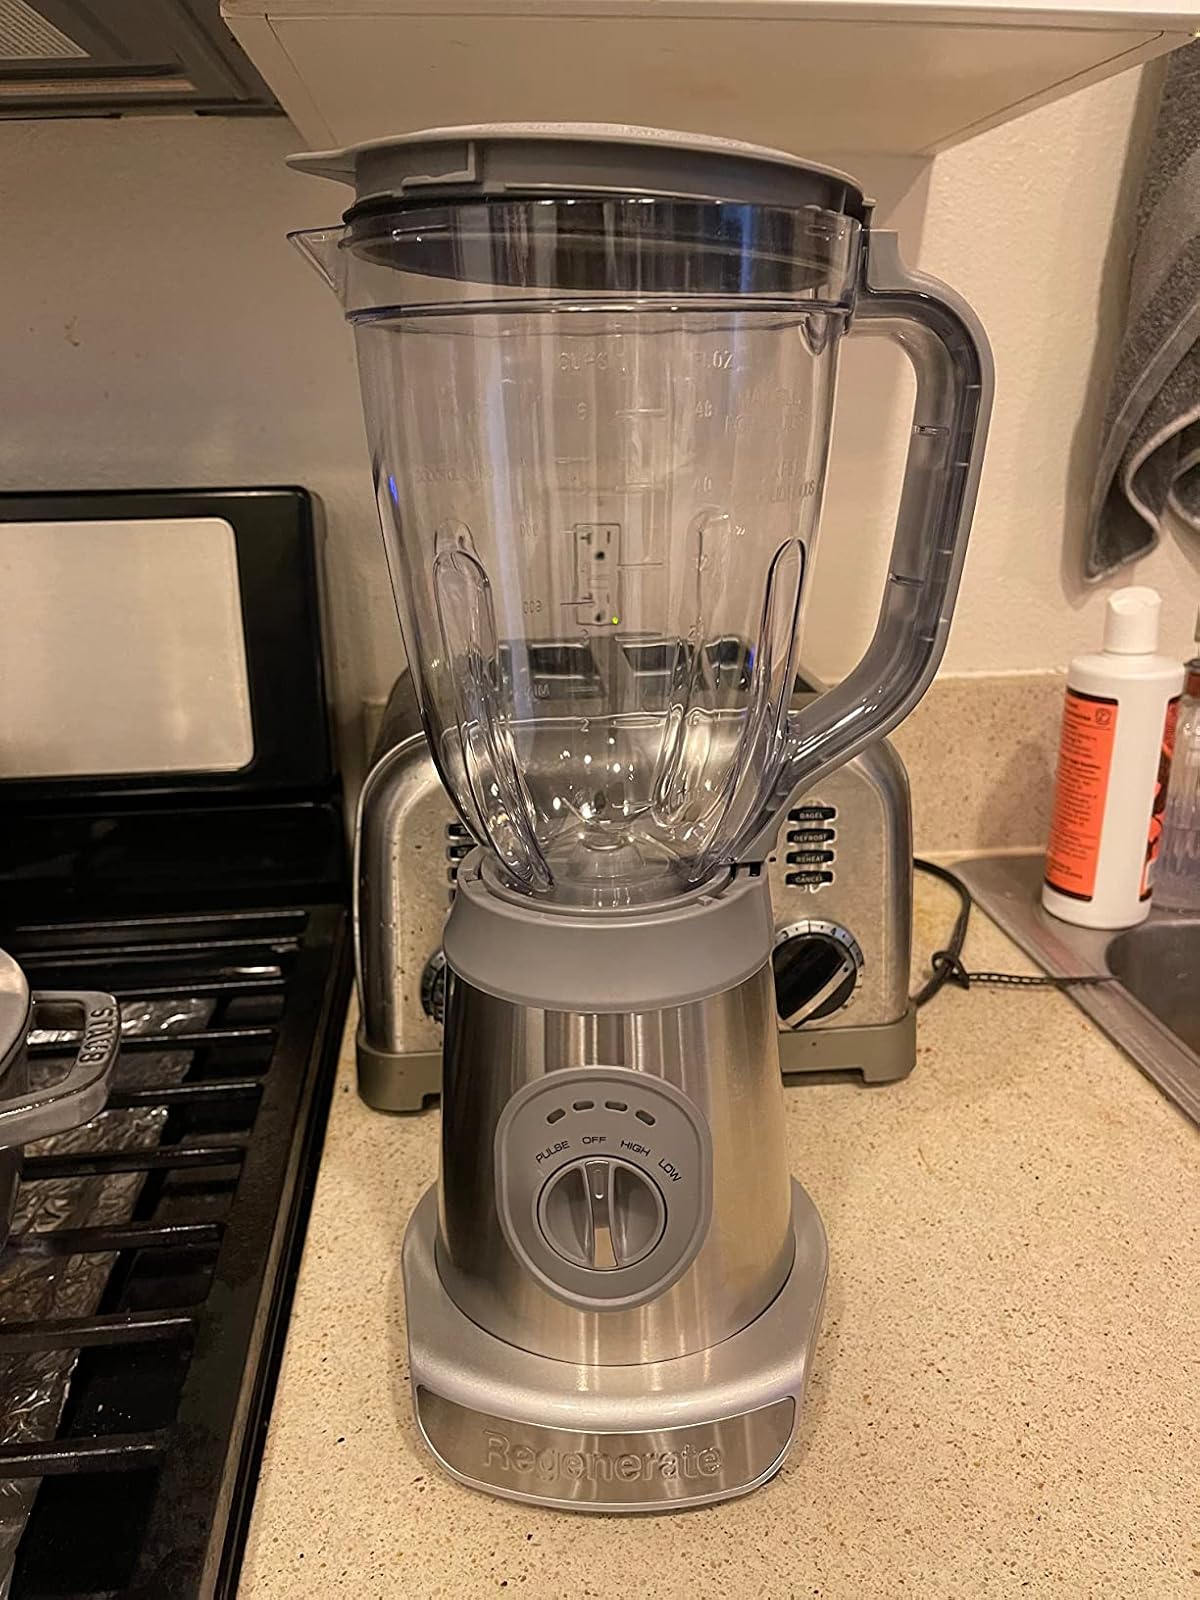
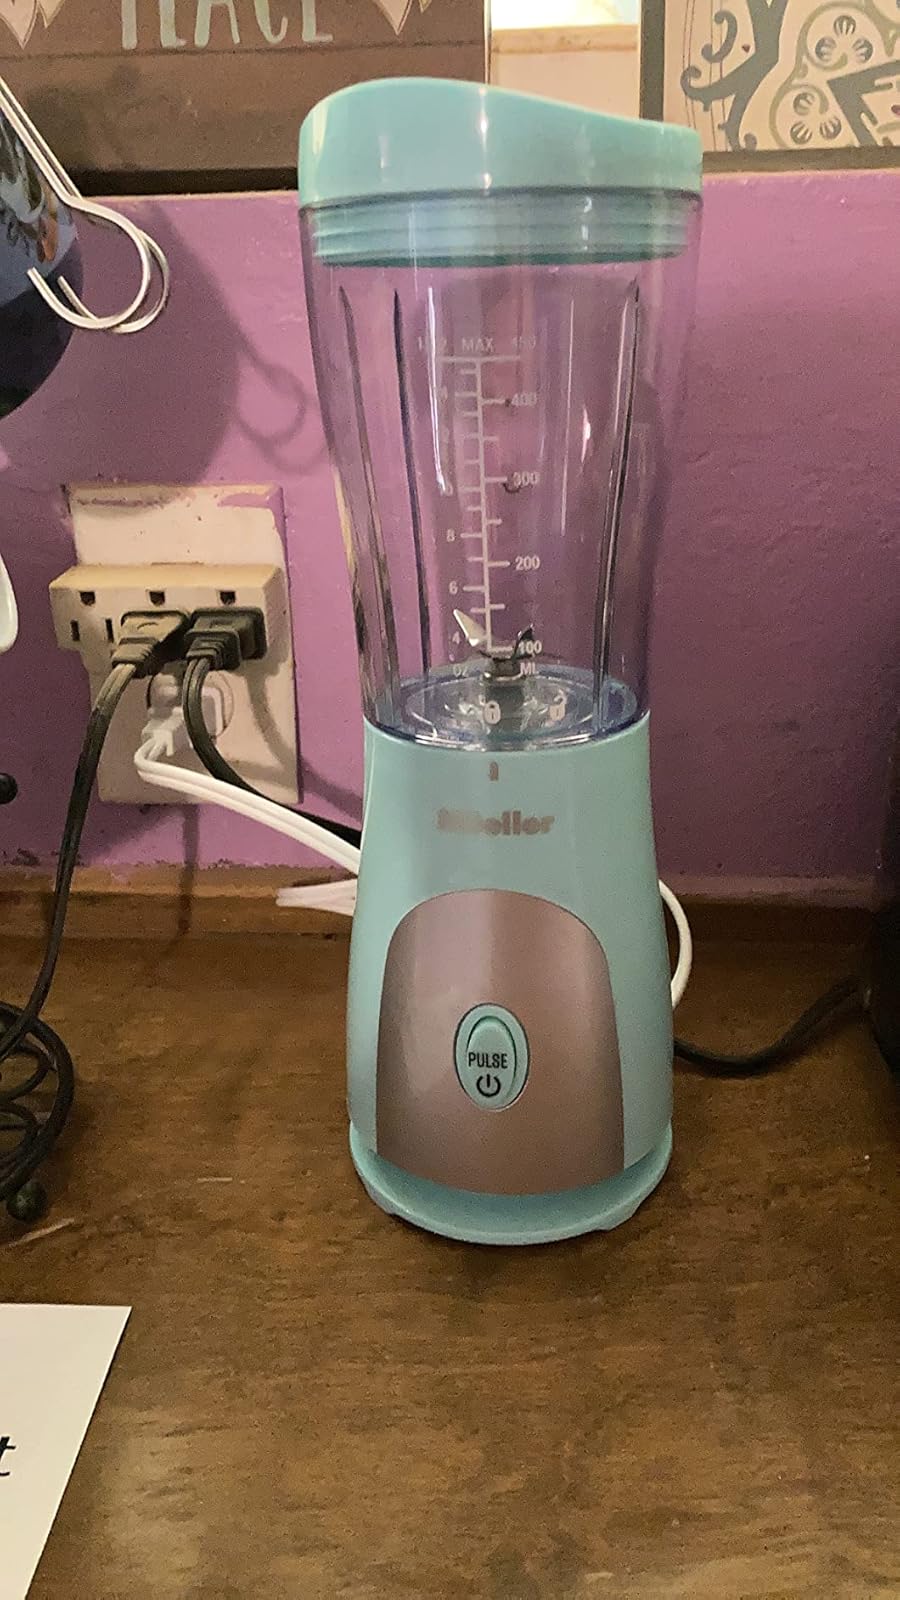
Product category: items_blender
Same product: no